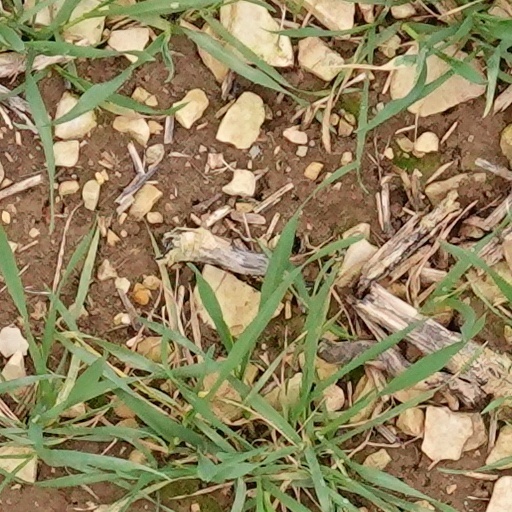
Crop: wheat